Niels Nielsen (politician)

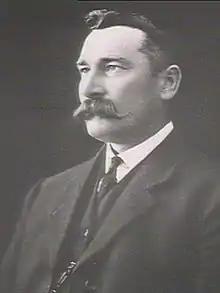
Niels Nielsen c 1911

Niels Rasmus Wilson Nielsen (2 March 1869 – 1 July 1930) was a Danish-born politician and union official in New South Wales, Australia.